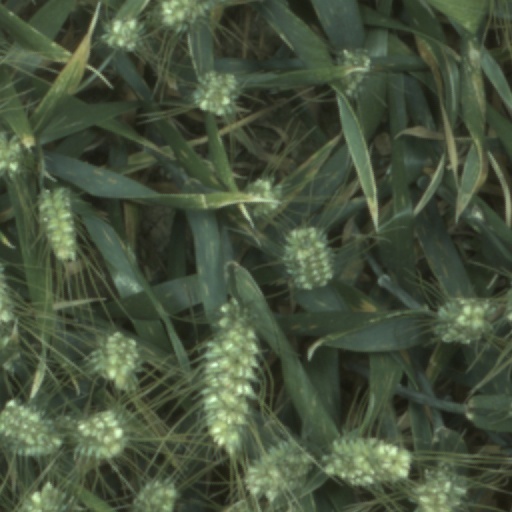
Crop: wheat